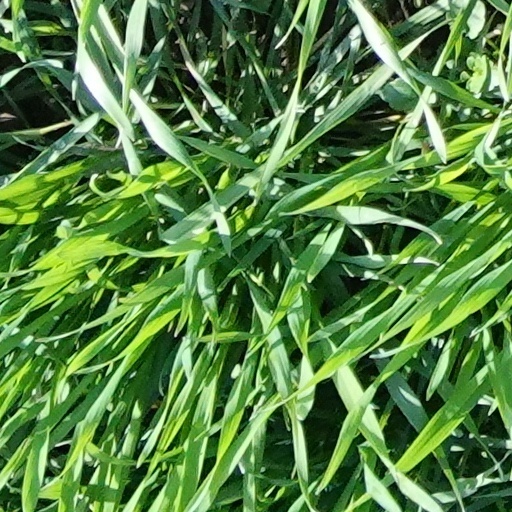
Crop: wheat